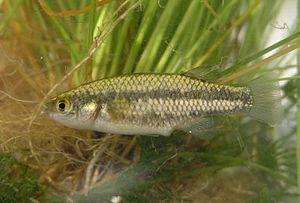
Les Crenichthys sont un genre de poissons téléostéens de la famille des Goodeidae.